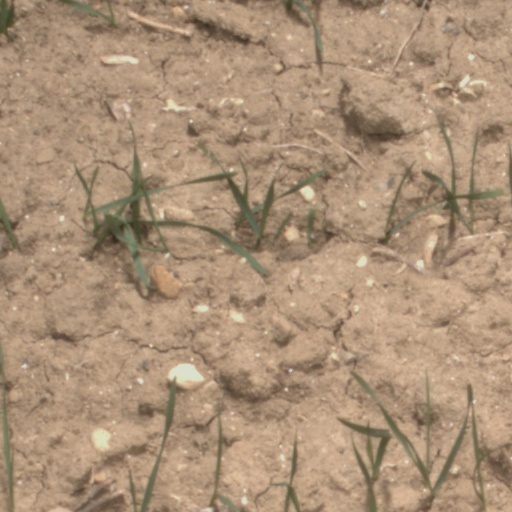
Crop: wheat